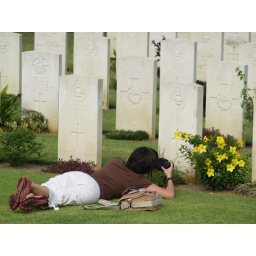
Capturing the glory of flower in the face of death